Kika (TV channel)

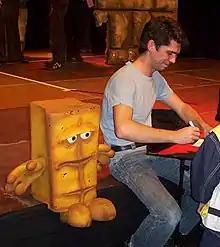
"Bernd das Brot" and puppeteer Jörg Teichgraeber during an autograph session

Kika's mascot is the puppet character Bernd das Brot, a chronically depressed loaf of bread.